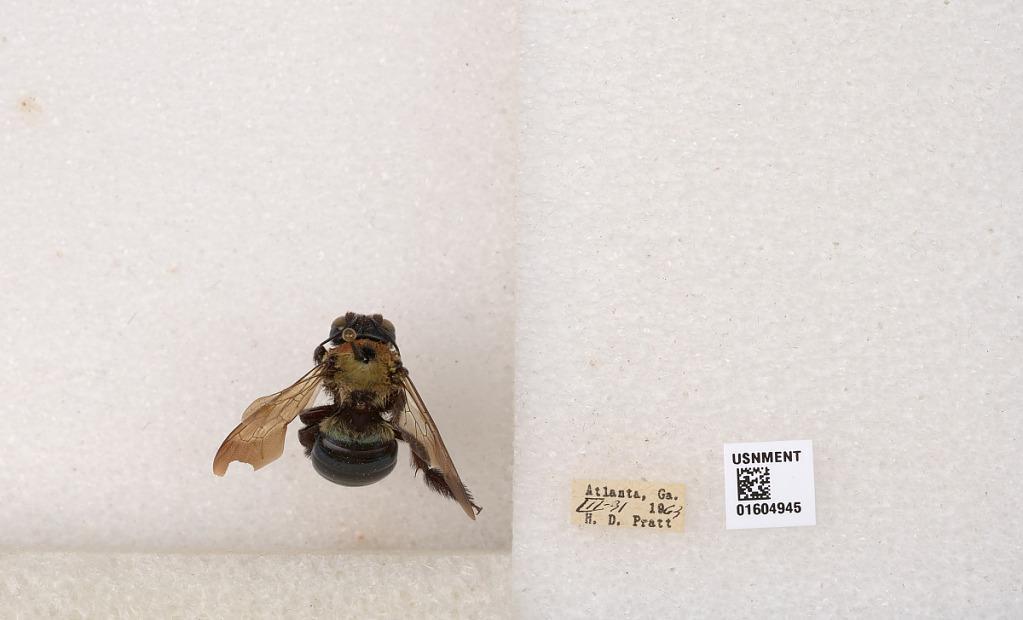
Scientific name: Xylocopa virginica (Linnaeus)
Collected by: H. Pratt
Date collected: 1963-3-31
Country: United States
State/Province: Georgia
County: Fulton
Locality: Atlanta
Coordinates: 33.749, -84.388